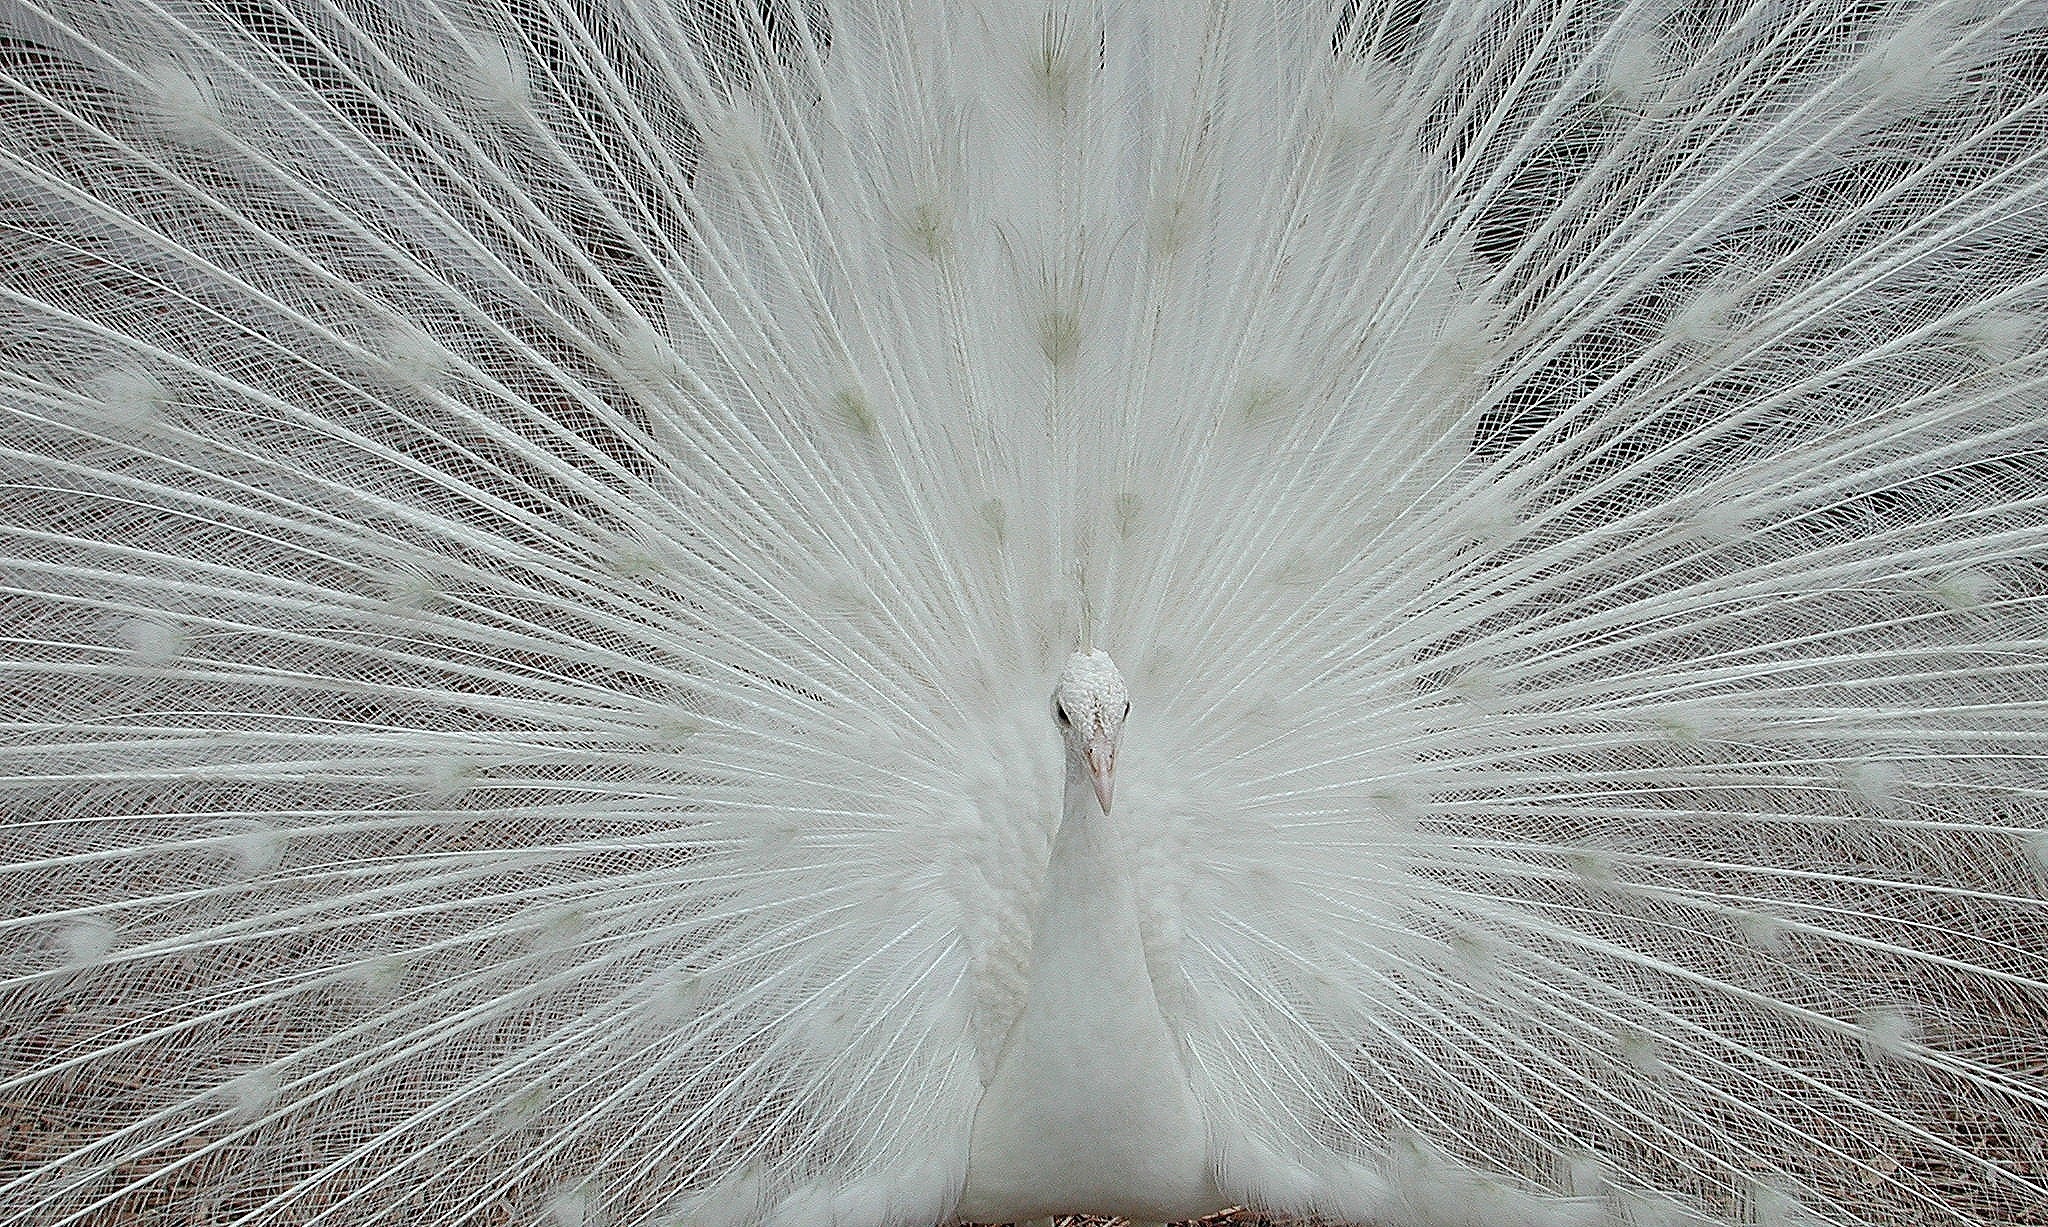
nature, wilderness, bird, wing, white, frost, animal, wildlife, wild, zoo, portrait, beak, tropical, natural, feather, avian, fauna, material, peacock, plumage, close up, ornithology, one, feathers, neck, eye, rainforest, galliformes, head, endangered, vertebrate, feathered, exotic, peafowl, macro photography, fashion accessory